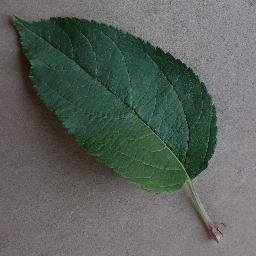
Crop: apple
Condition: healthy